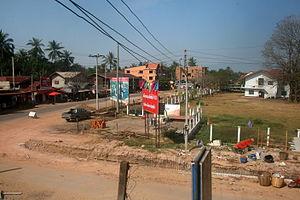
Attapeu, ou Attopeu, est une ville du sud du Laos, chef-lieu de la province d'Attapeu. Elle est aussi connue sous le nom de Samakhi Xai.